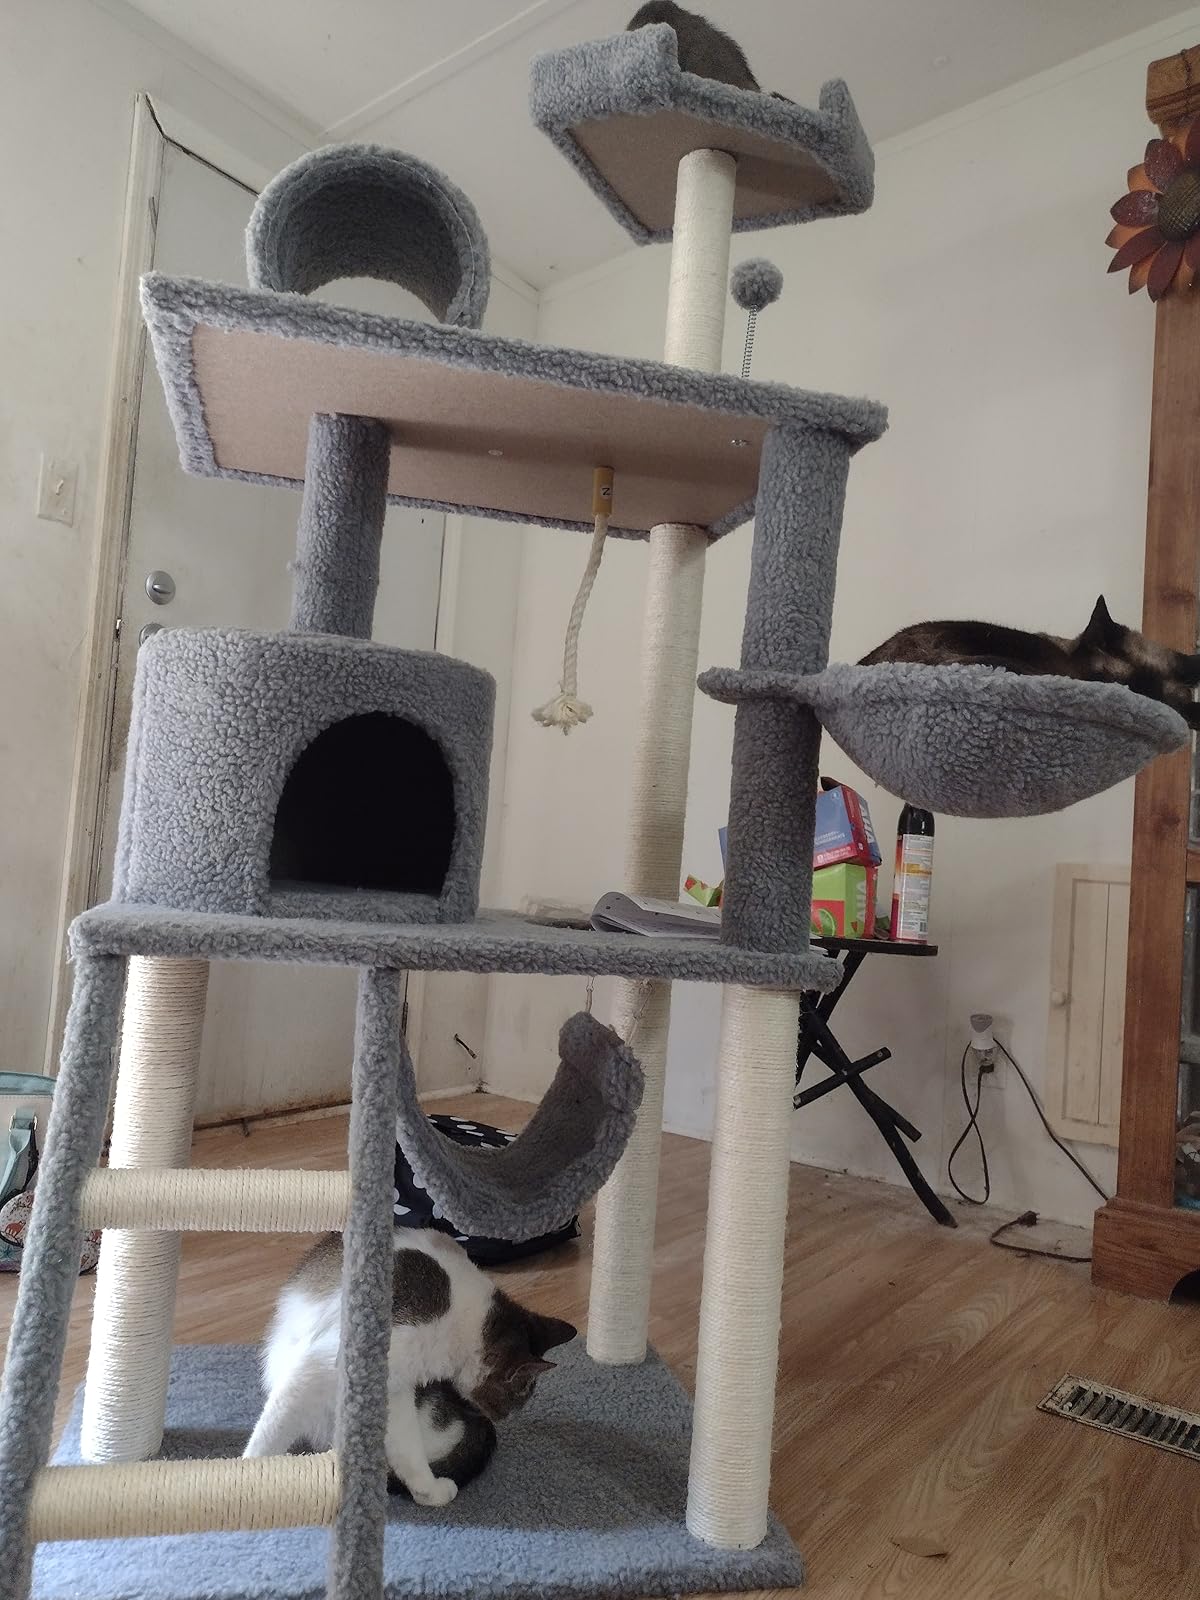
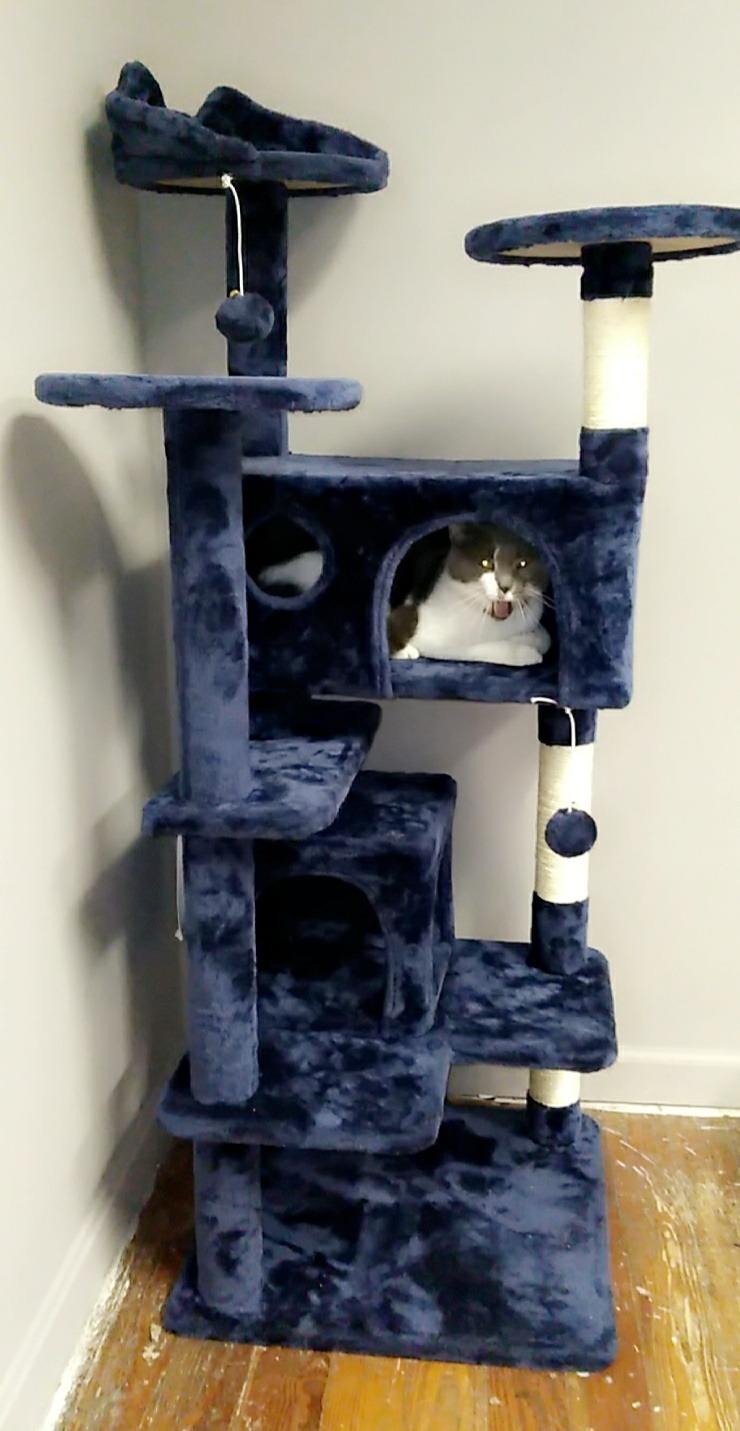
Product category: items_cat tree
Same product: no